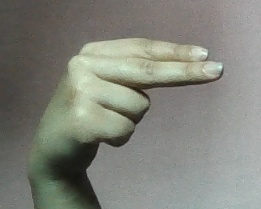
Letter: ain